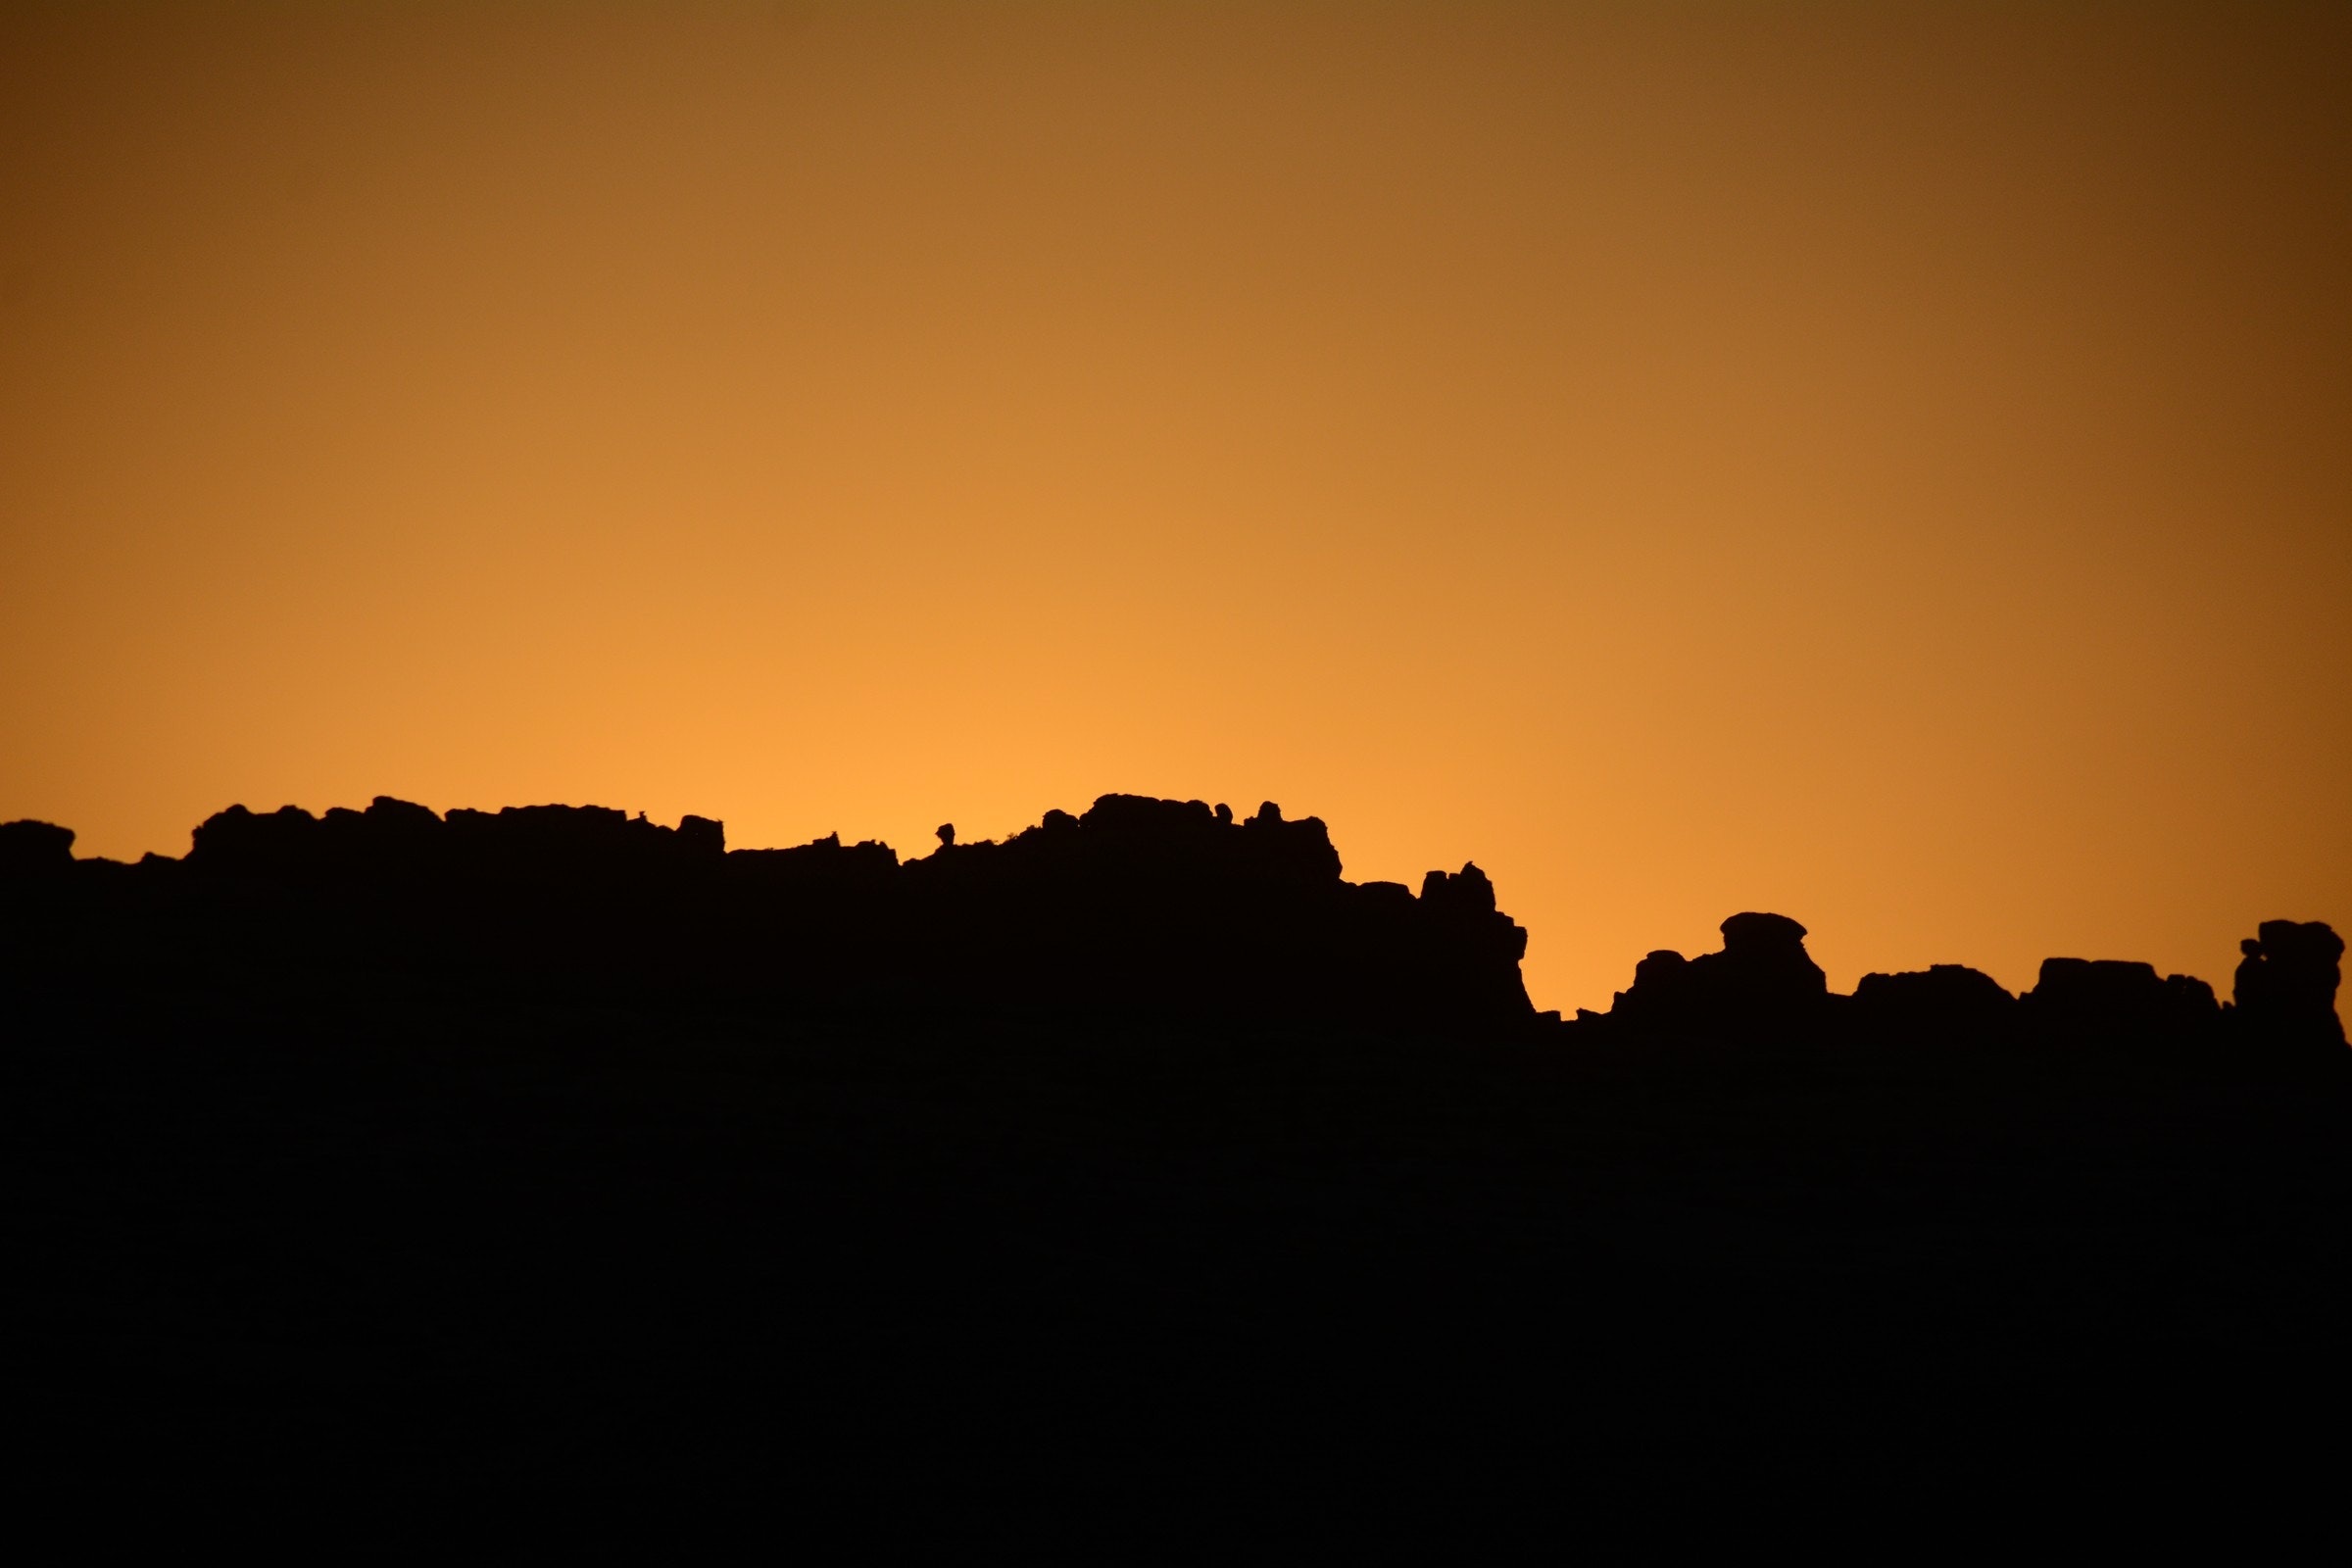
sky, afterglow, horizon, silhouette, orange, sunset, evening, morning, ecoregion, red sky at morning, sunrise, atmosphere, dusk, calm, backlighting, landscape, sunlight, cloud, heat, geological phenomenon, Tints and shades